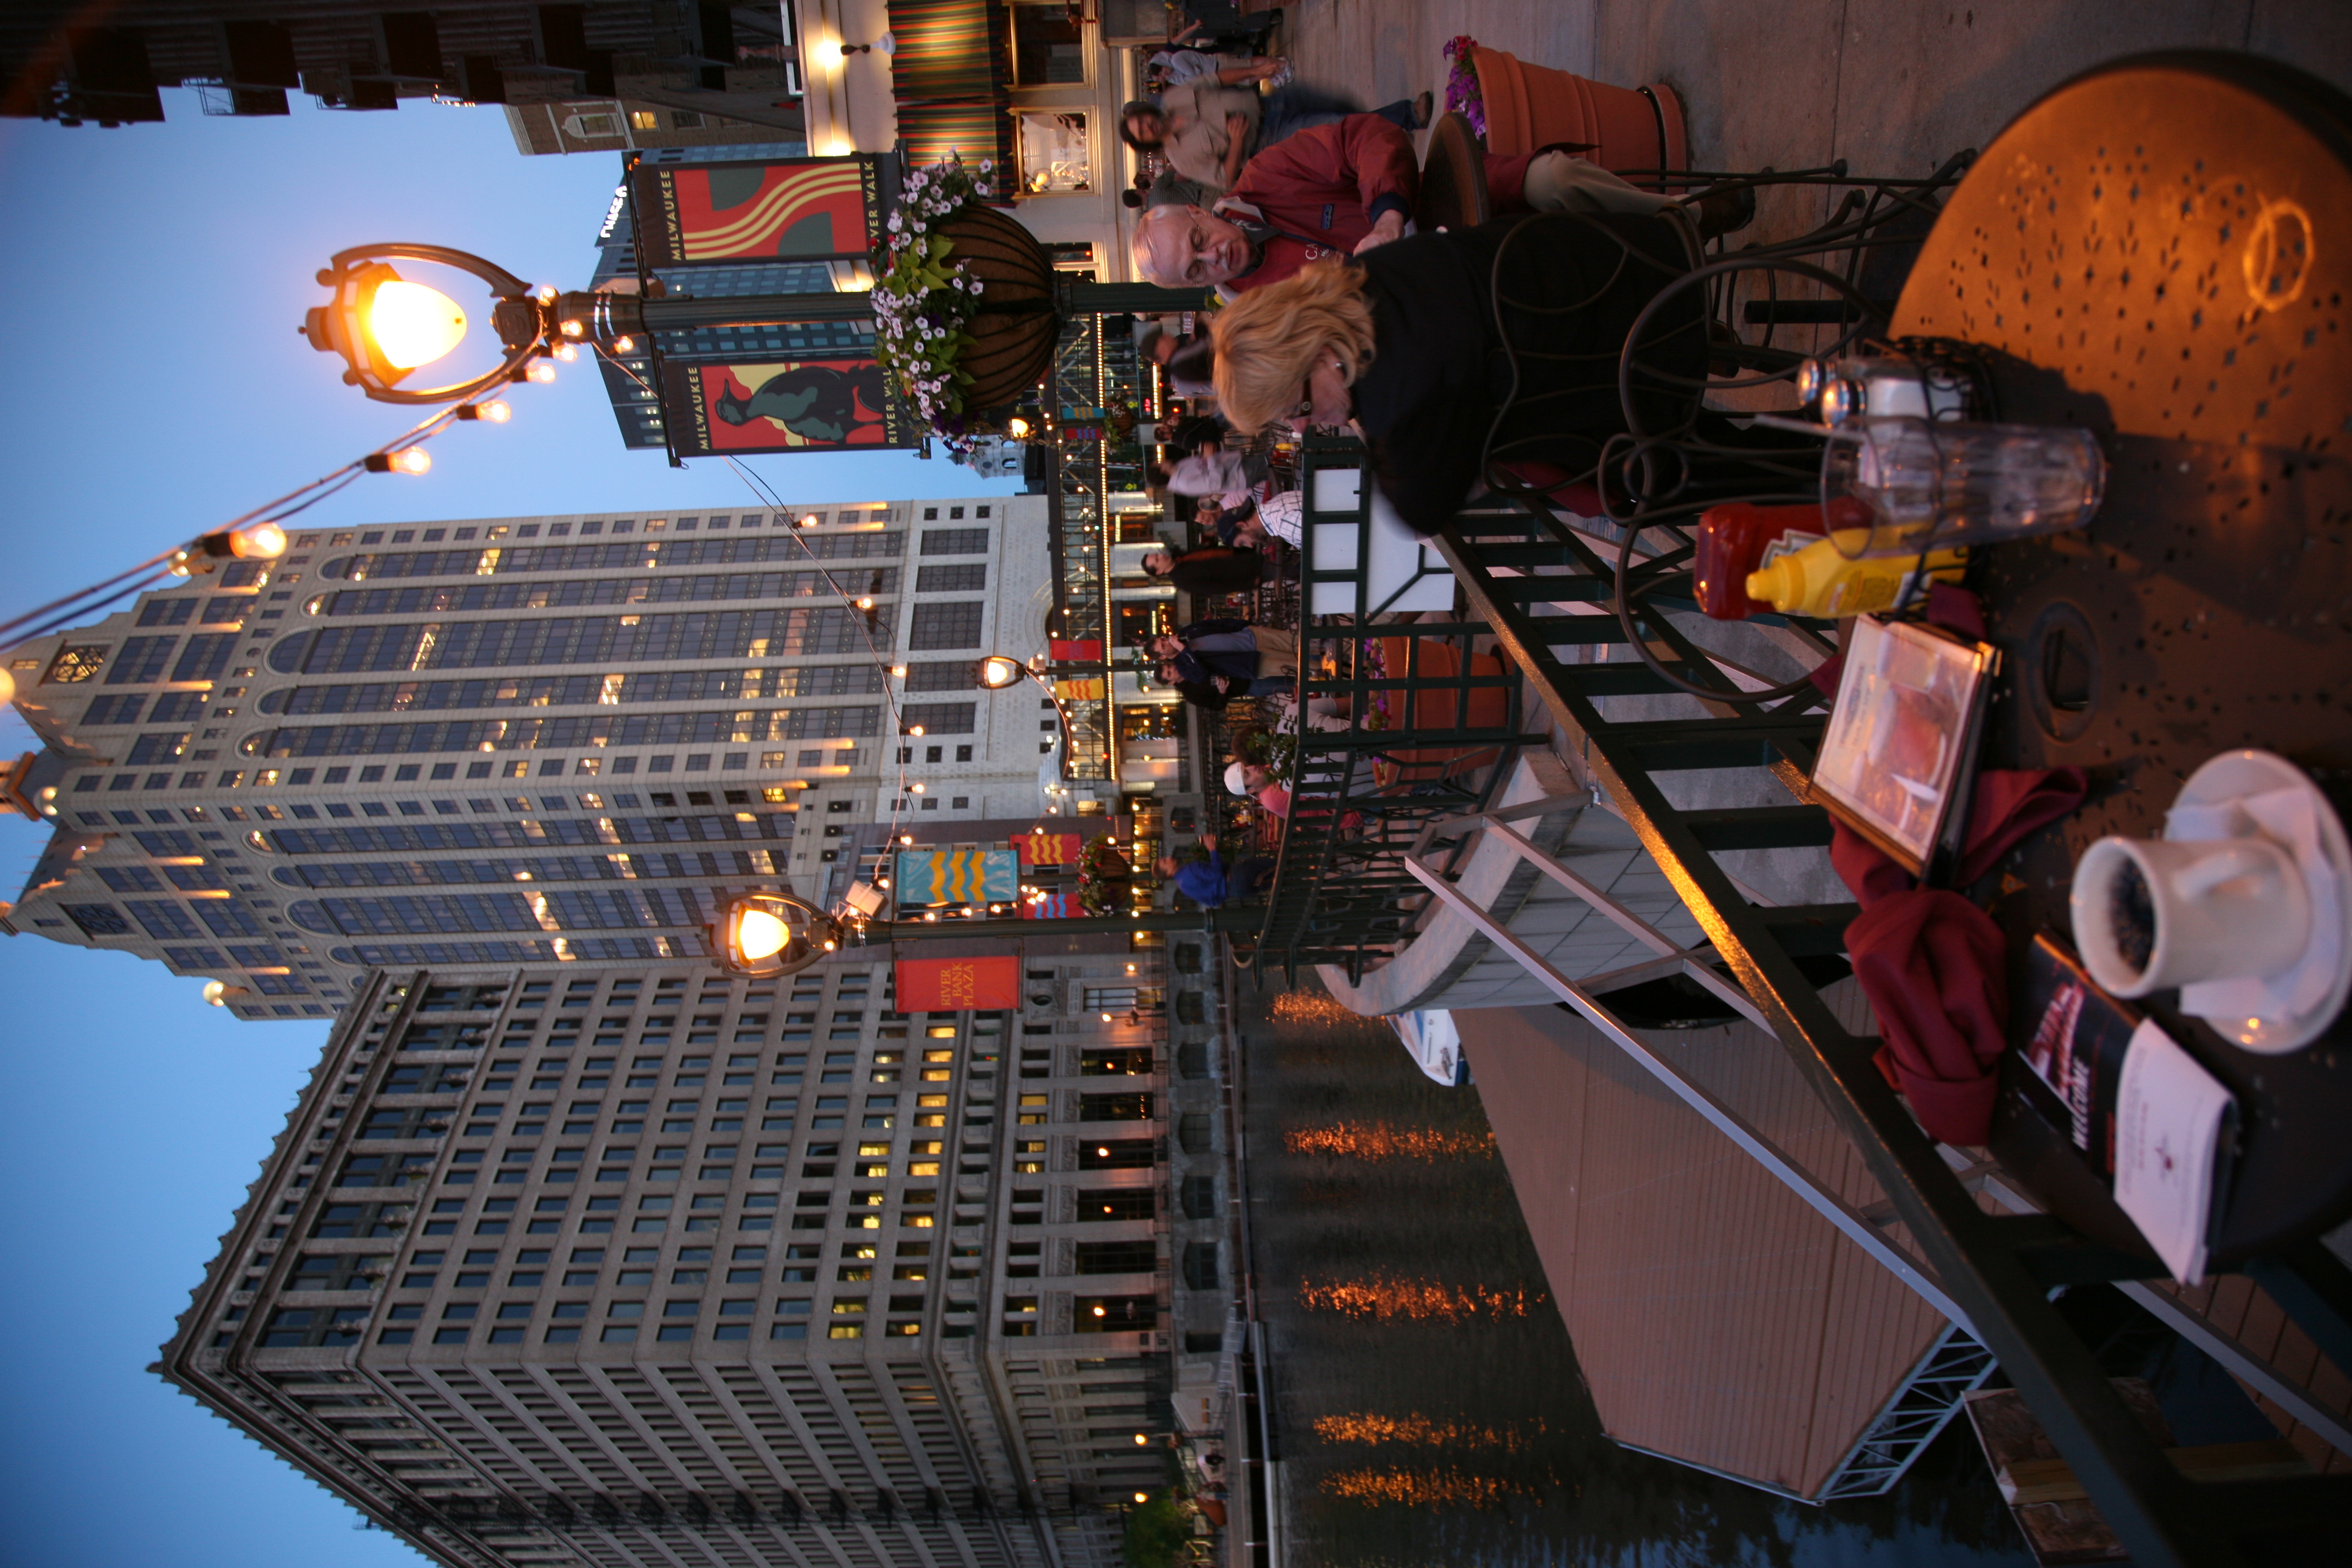
night, restaurant, city, cityscape, downtown, evening, plaza, wisconsin, milwaukee, urban area